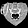
Label: Bag